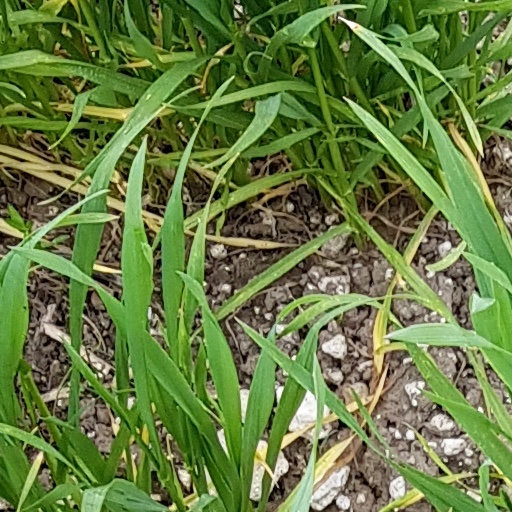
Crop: wheat